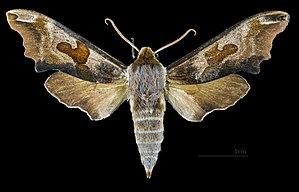
Mimas christophi est une espèce de lépidoptères appartenant à la famille des Sphingidae, à la sous-famille des Smerinthinae, à la tribu des Smerinthini et au genre Mimas.